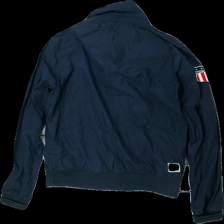
View: back
Type: Outerwear
Category: Unisex
Brand: Missing
Colors: Brown
Material: 82% nylon, 18% polyester
Pattern: Other
Cut: Regular
Season: All
Price range: <50
Recommended usage: Export
Comment: washed out